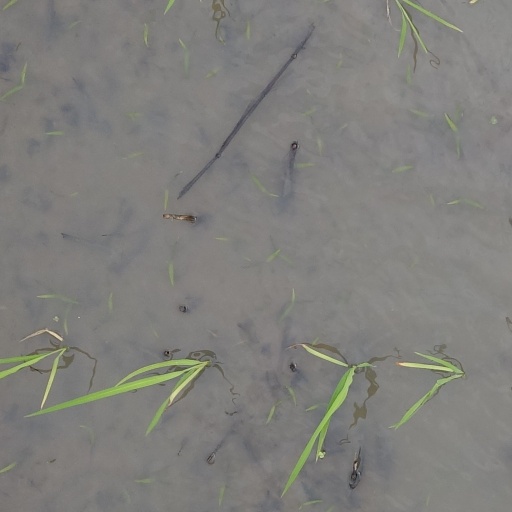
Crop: rice